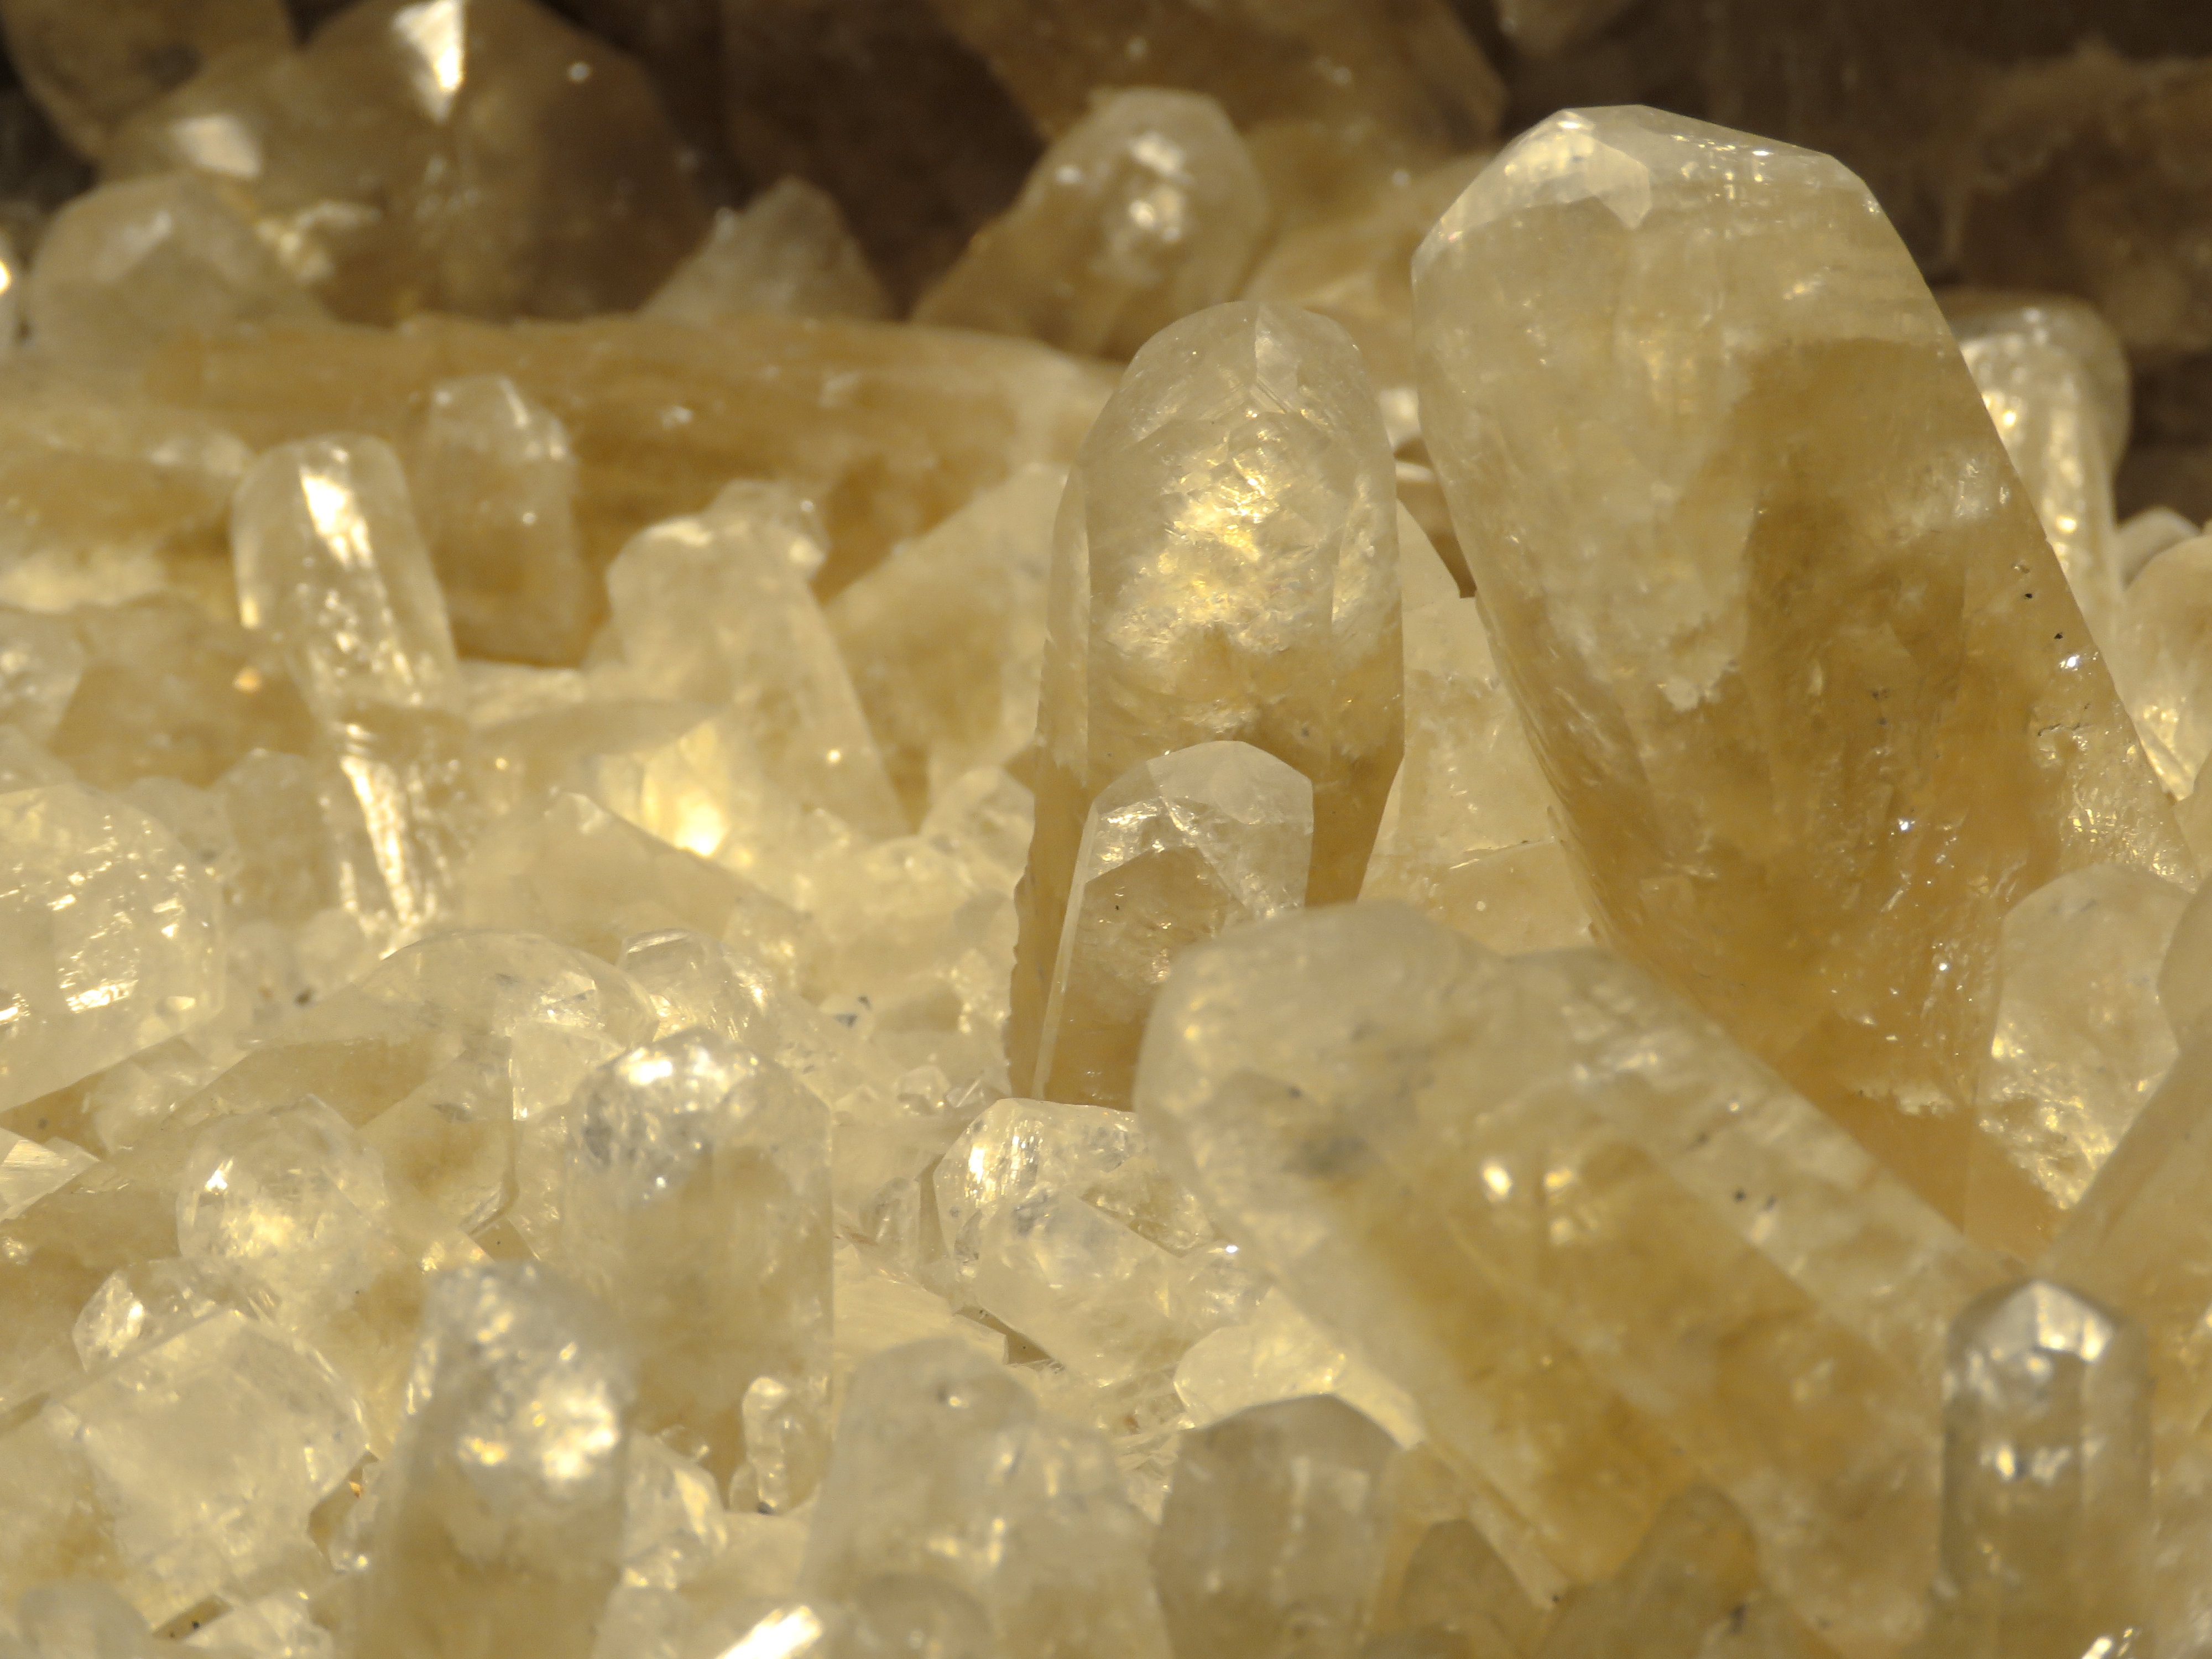
rock, stone, yellow, jewellery, gem, crystal, gemstone, mineral, quartz, calcite, sodium chloride